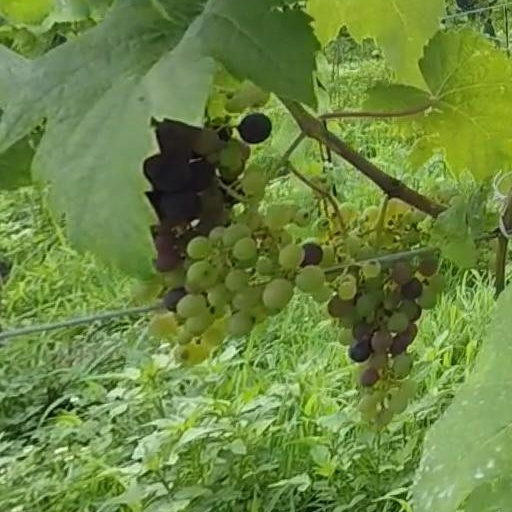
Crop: grape